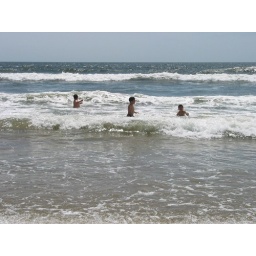
The boys swimming at Playa Bruja beach in Mazatlan